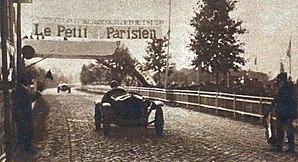
Boris Ivanowski vainqueur des Routes Pavées en 1928 sur Alfa Romeo 6C 1500 SS.
L'Alfa Romeo 6C représente une vaste gamme d'automobiles du constructeur italien Alfa Romeo, dont le premier modèle est présenté lors du Salon Exposition de Milan en 1925, et produites en différentes versions à partir de 1926.